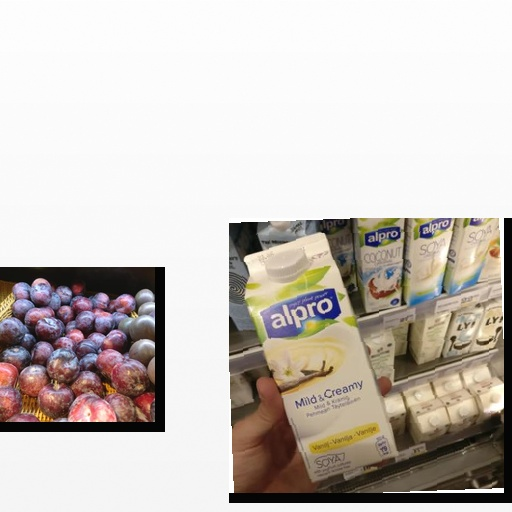
Food items: plum, vanilla_soy_yogurt